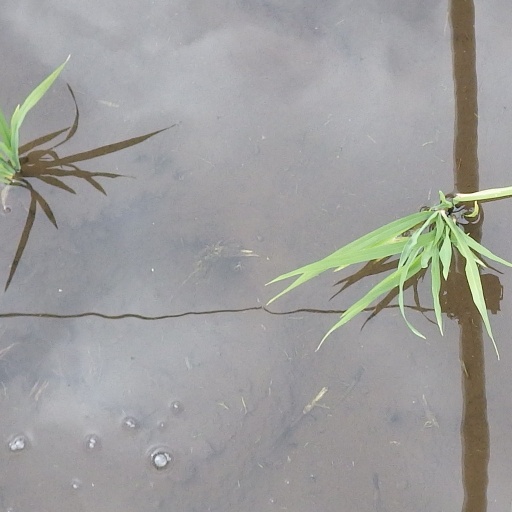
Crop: rice